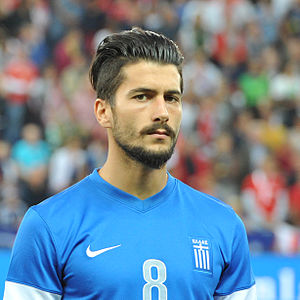
Panagiotis Kone
Panagiotis Giorgios Kone er en albansk født græsk fodboldspiller. Han spiller for AEK Athen, udlejet fra Udinese.